American Civil War

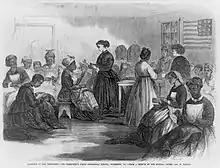
Through the supervision of the Freedmen's Bureau, Northern teachers traveled into the South to provide education and training for the newly freed population.

One of the early Union objectives was to capture the Mississippi River, which would permit it to cut the Confederacy in half. The Mississippi was opened to Union traffic to the southern border of Tennessee after it took Island No. 10, New Madrid, Missouri, and then Memphis, Tennessee.